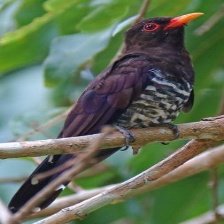
Species: VIOLET CUCKOO
Scientific name:  CHRYSOCOCCYX XANTHORHYNCHUS